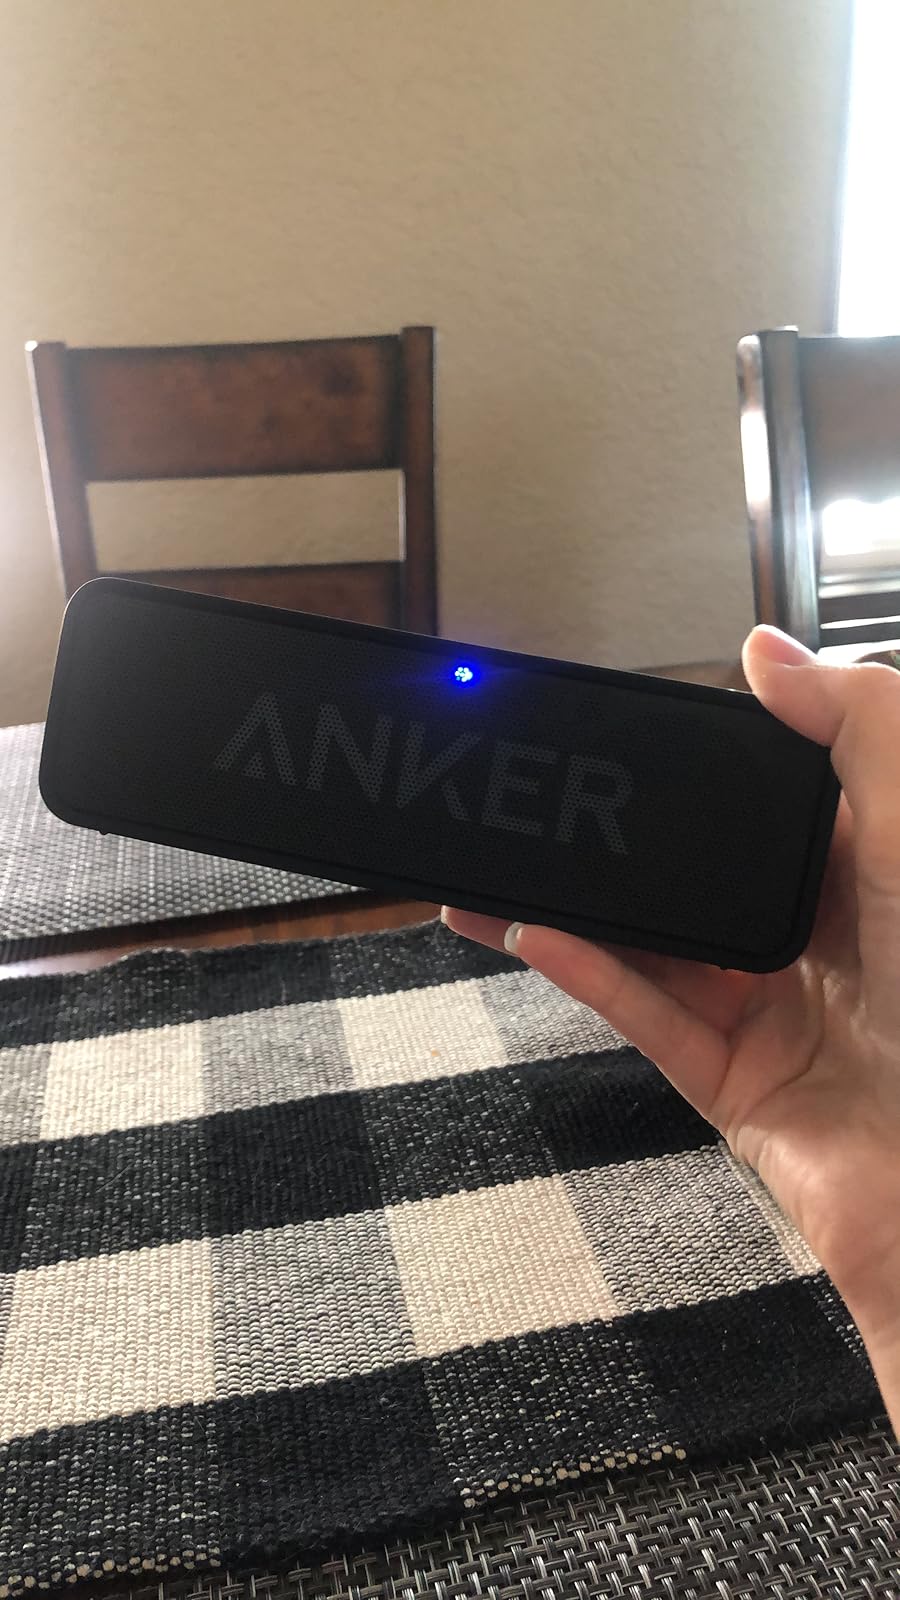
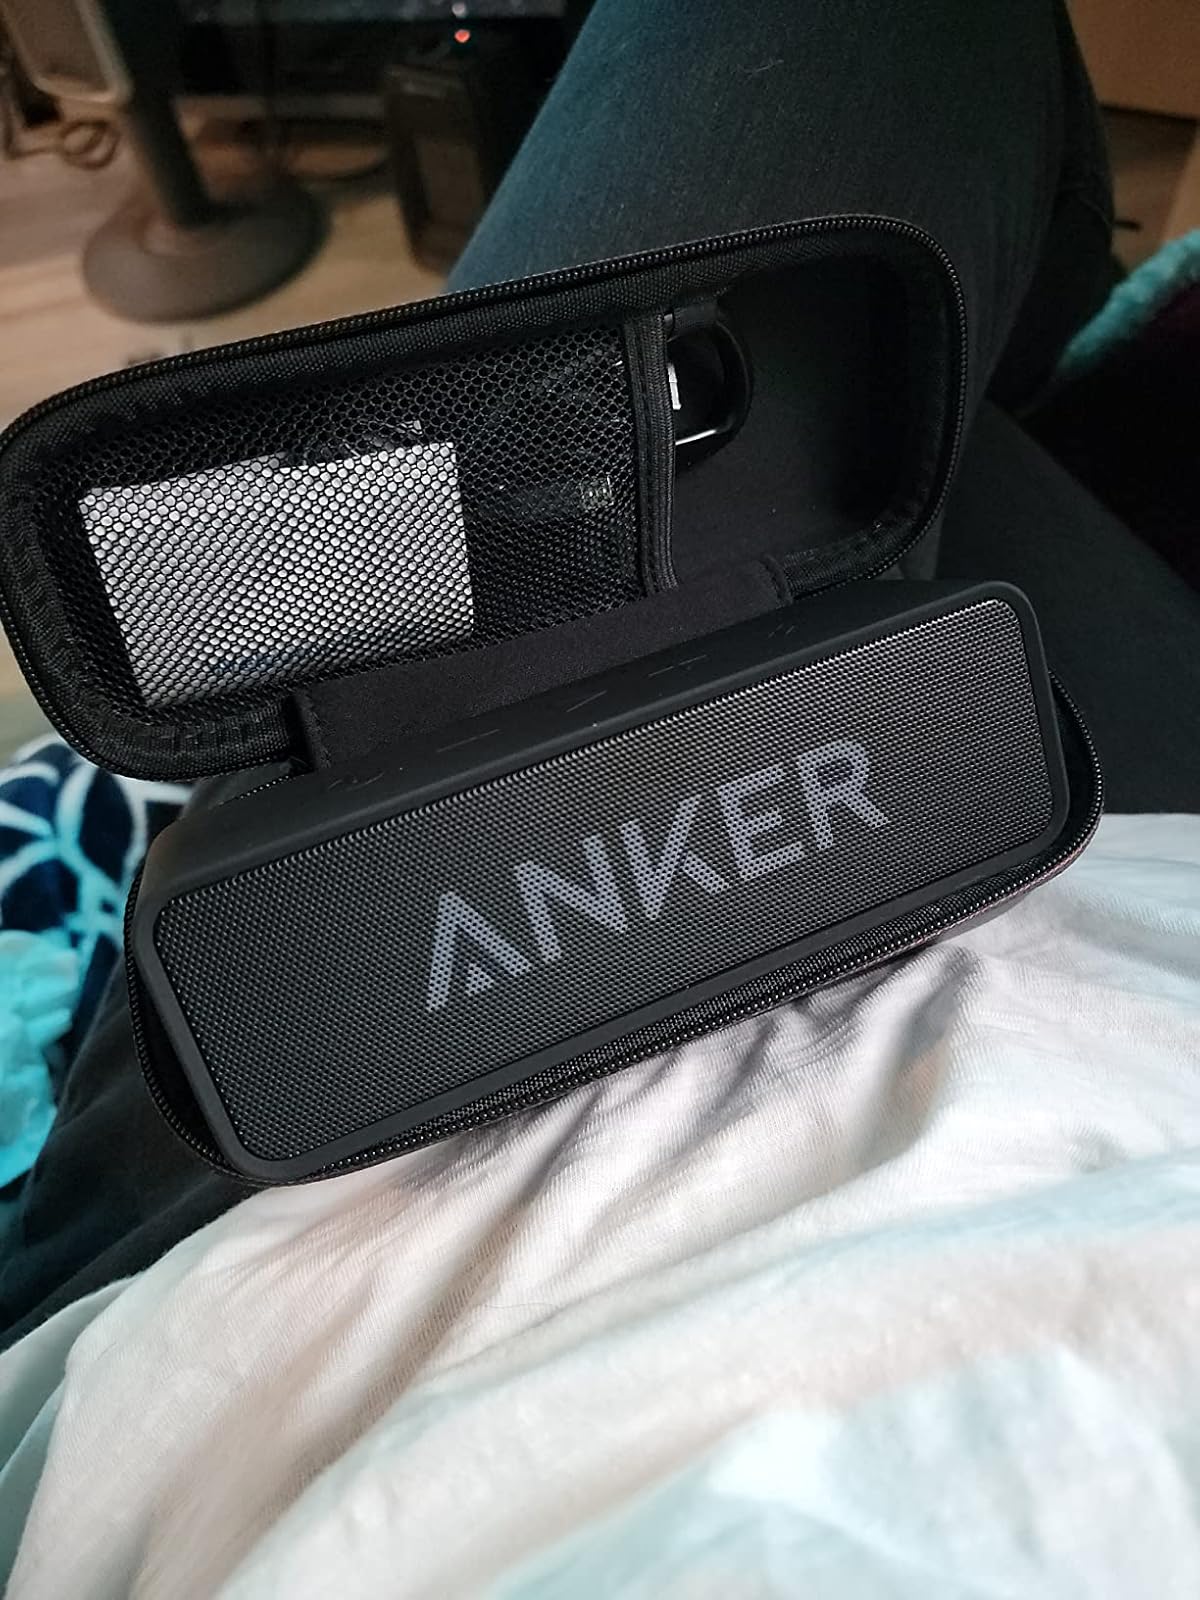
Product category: speaker
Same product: yes